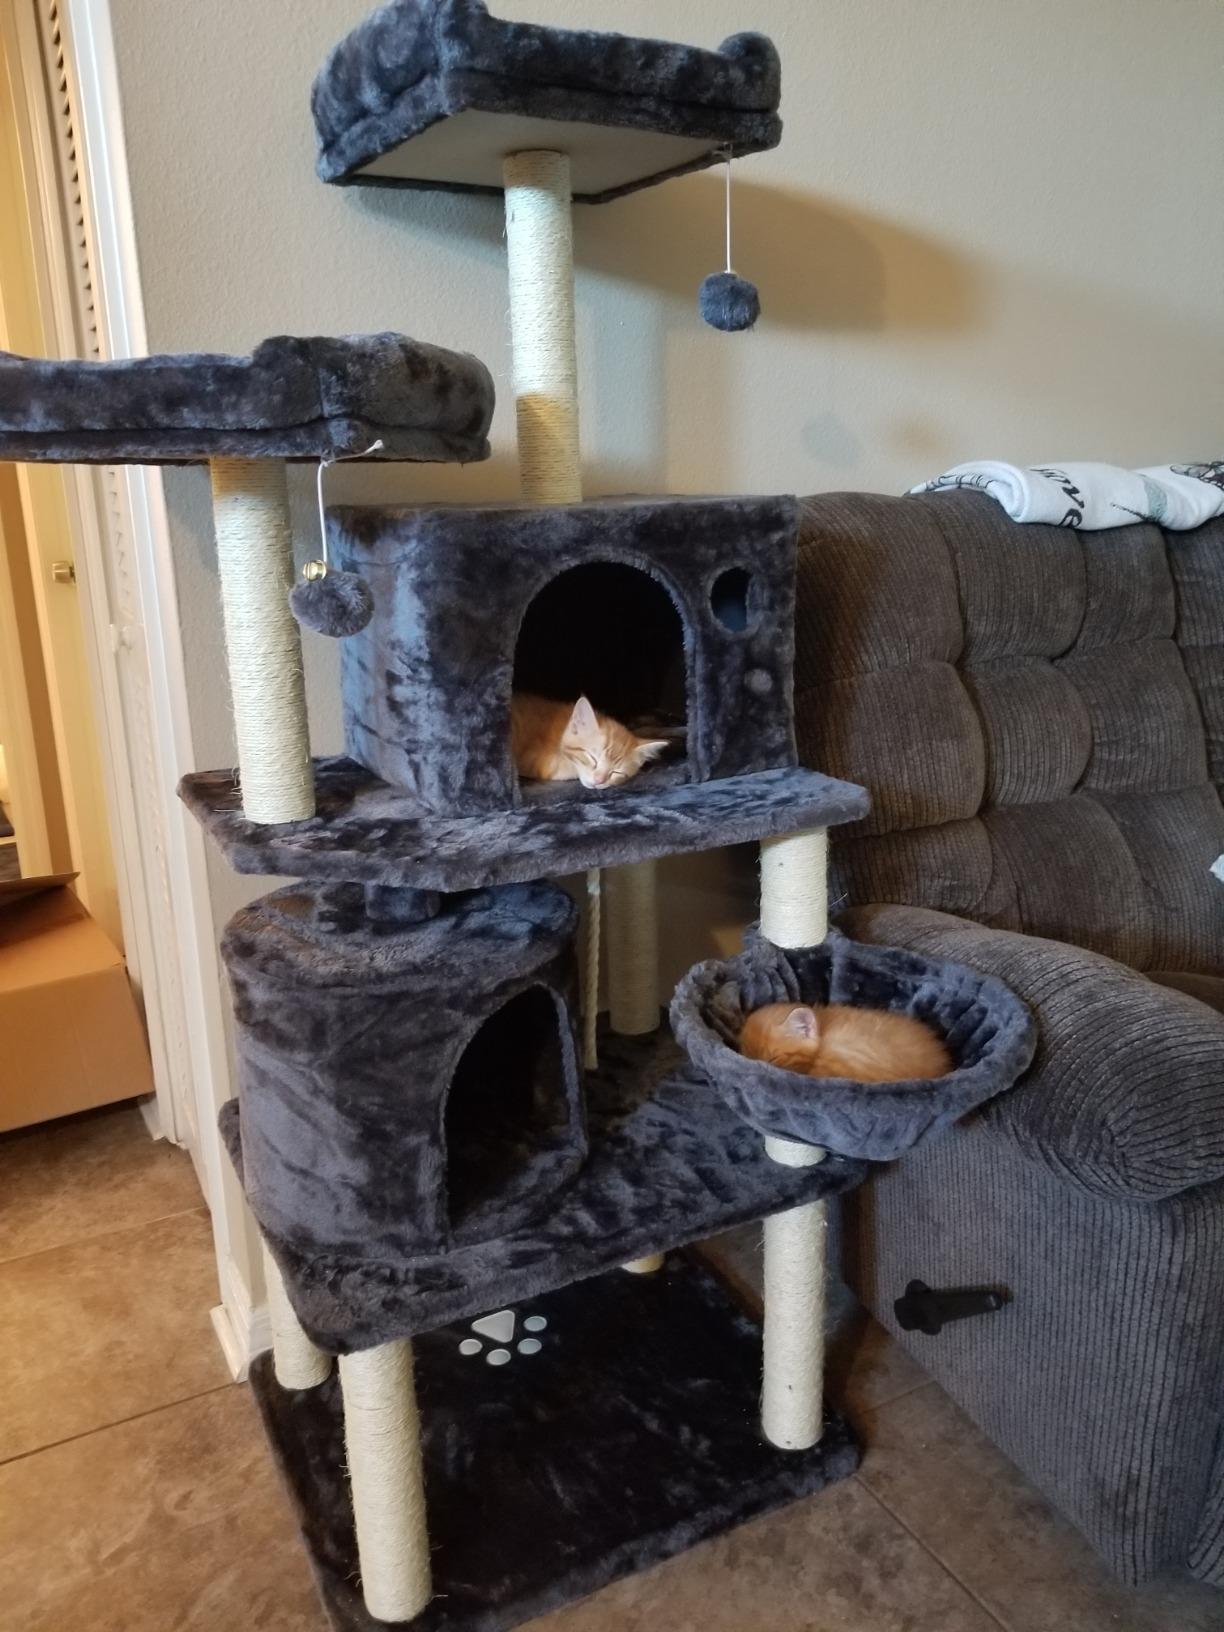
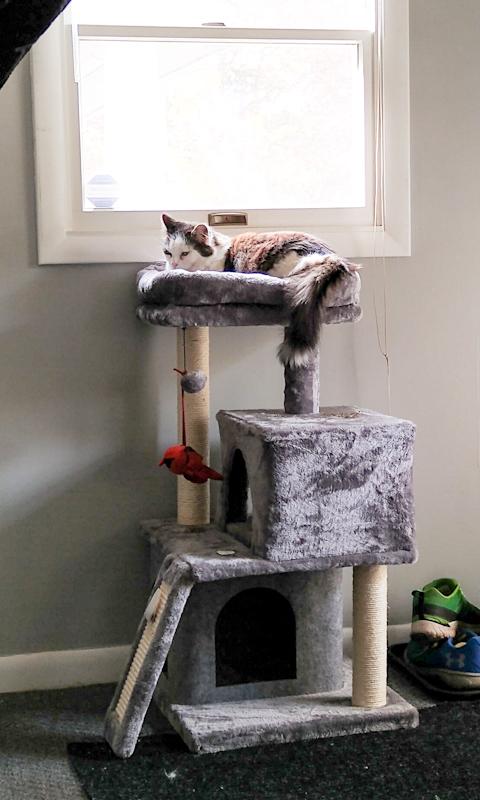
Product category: items_cat tree
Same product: no